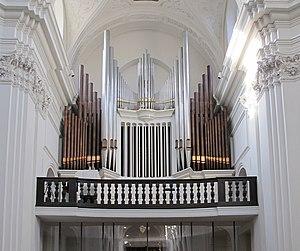
La collégiale de Neumünster est une ancienne collégiale de Wurtzbourg en Bavière, rattachée au Diocèse de Wurtzbourg.